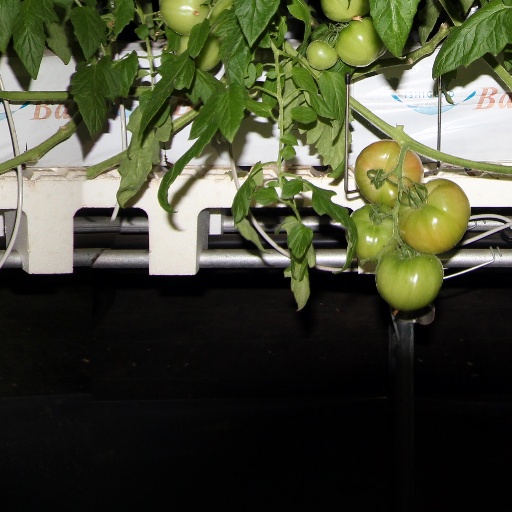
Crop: tomato